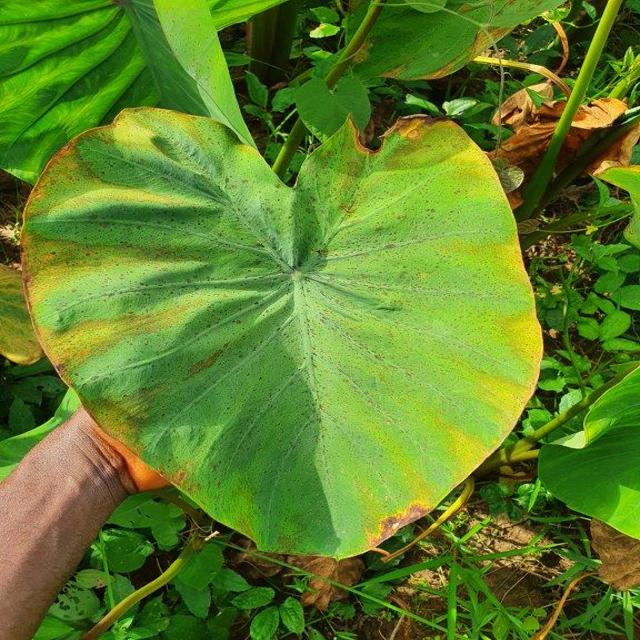
Label: Mid_Blight